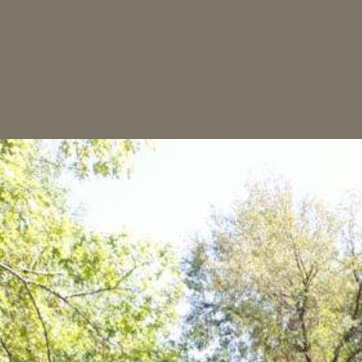
Material: sky